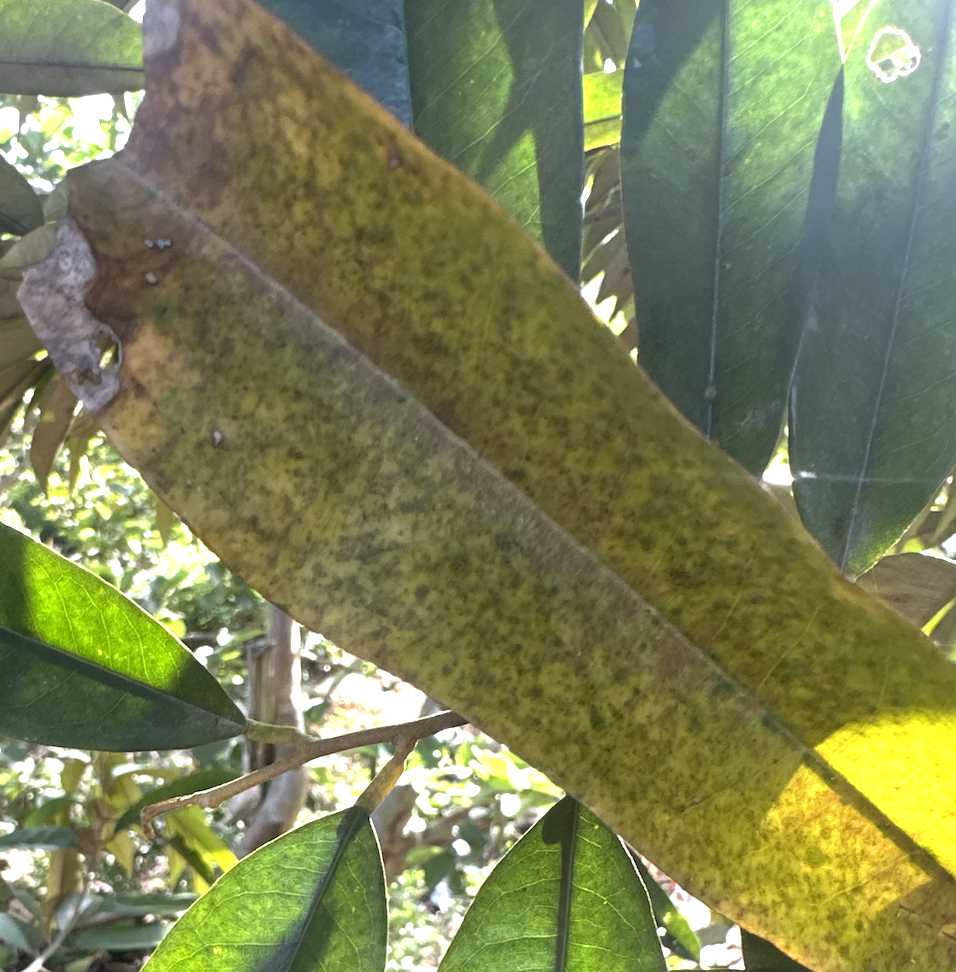
Label: sooty_mold